Winter Music Conference

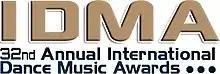
Logo for the 32nd Annual International Dance Music Awards held in 2018, recognising work in 2017

A major event during Winter Music Conference is the International Dance Music Awards (IDMAs). The IDMAs are an integral part of WMC generating over two million votes from music enthusiasts in 209 countries and territories every year to recognize and honor exceptional achievements in 57 award categories.